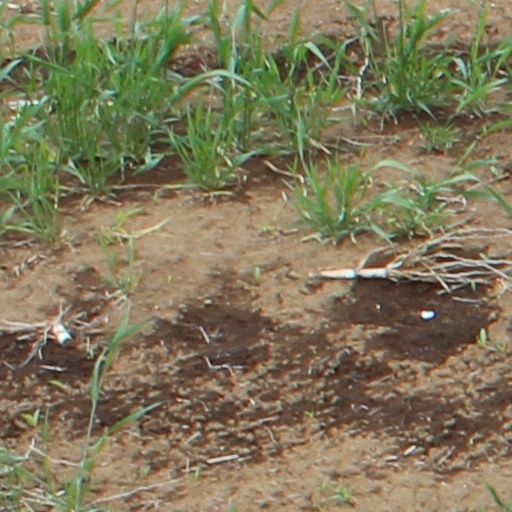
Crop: wheat